The Sisterhood (American duo)

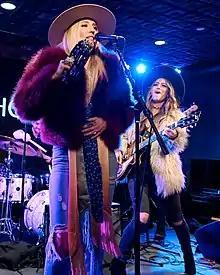

The Sisterhood Band is an American country music duo made up of Alyssa Bonagura and Ruby Stewart. Alyssa is the daughter of Kathie Baillie and Michael Bonagura of Baillie & the Boys, while Ruby is the daughter of singer Rod Stewart.